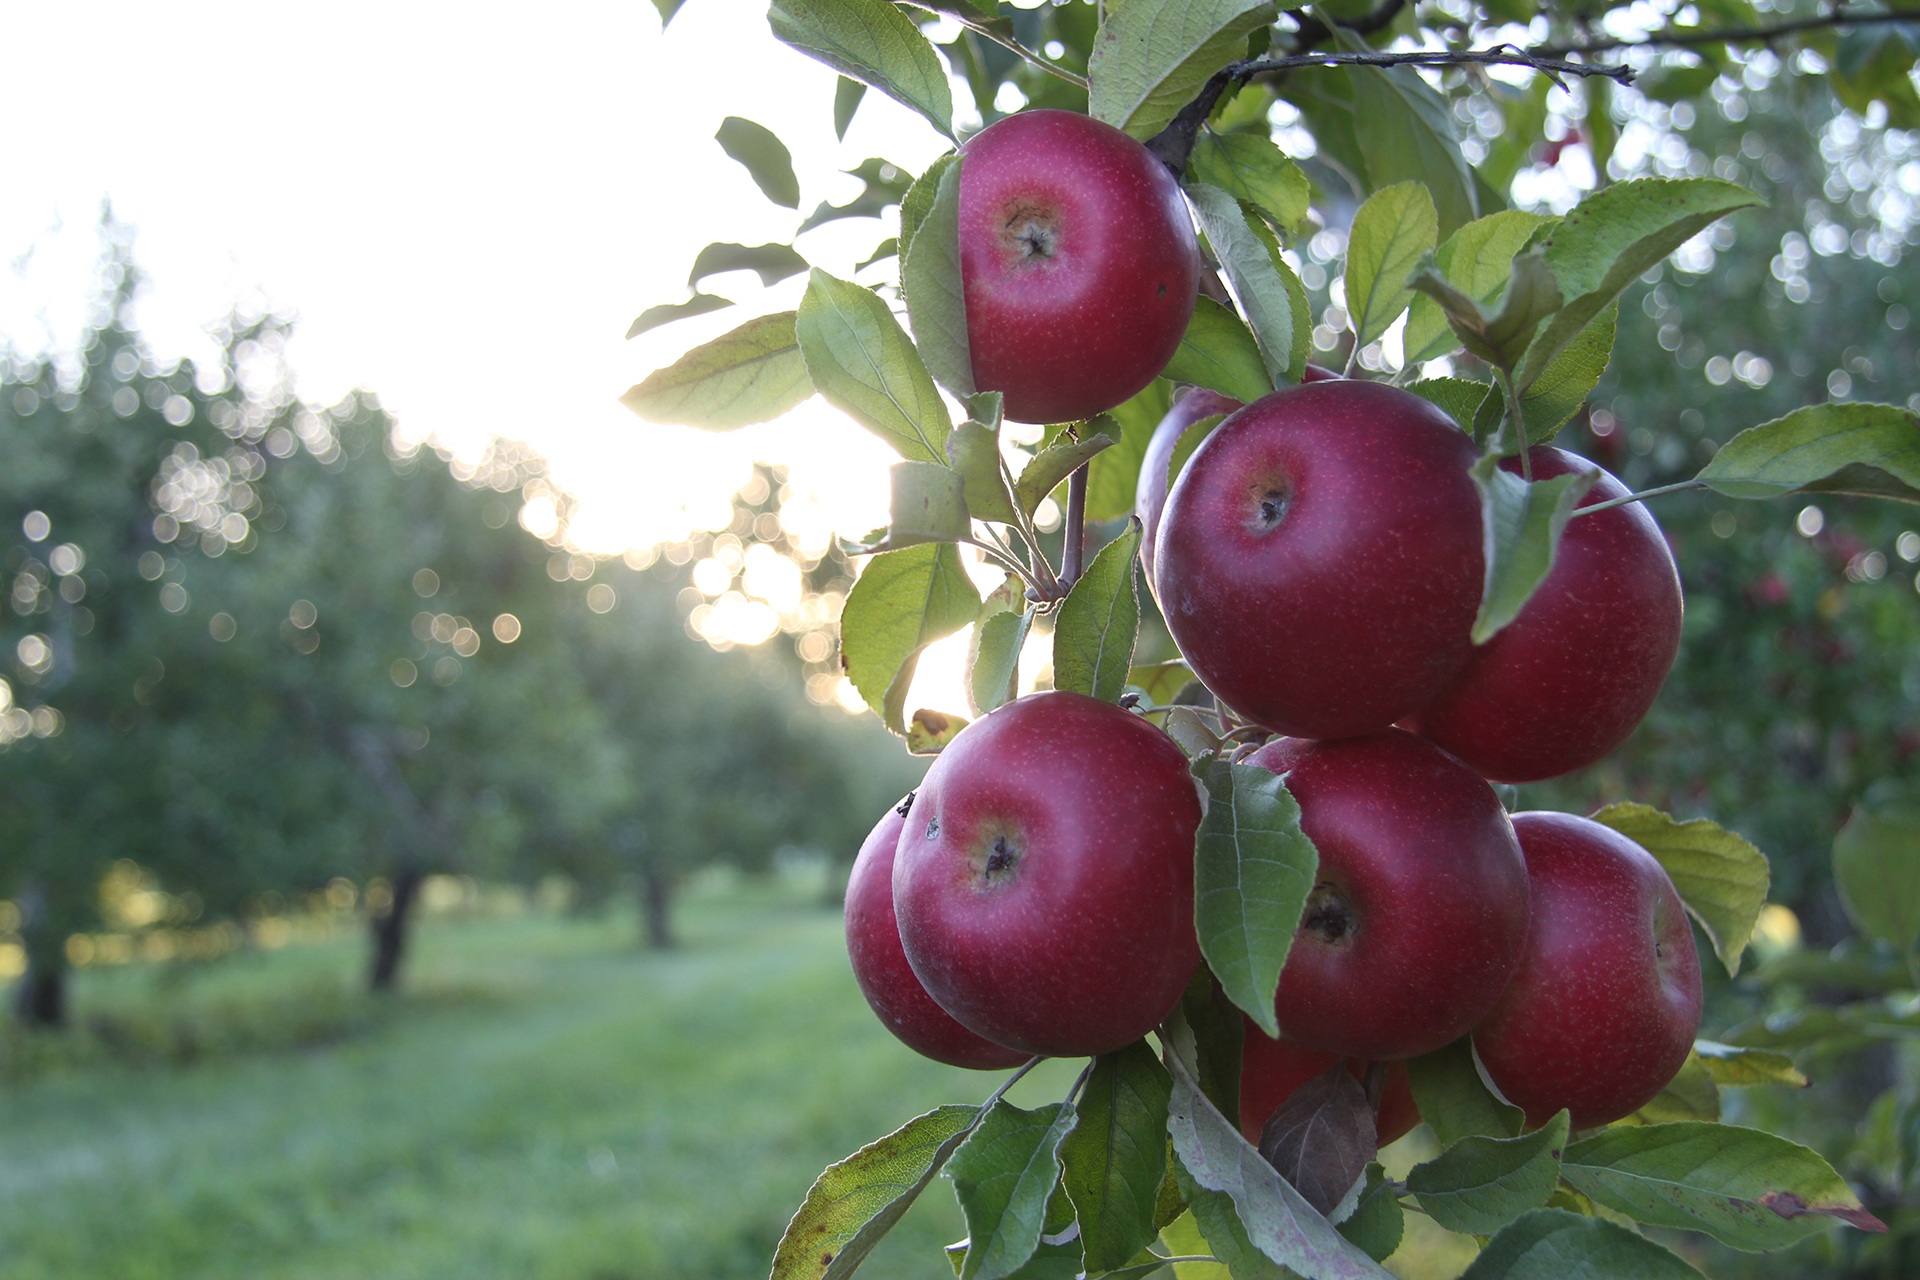
apple, tree, nature, branch, plant, farm, fruit, sunlight, fall, flower, orchard, food, red, produce, autumn, agriculture, shrub, apples, apple orchard, flowering plant, rose family, acerola, malpighia, land plant, rose order